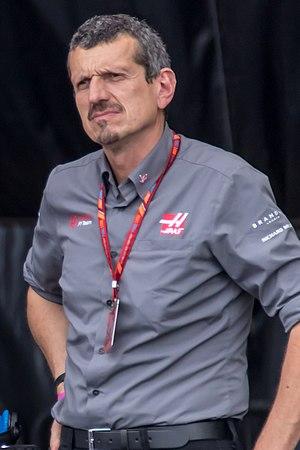
Günther Steiner, né le 7 avril 1965 à Merano en Italie, est un ingénieur et dirigeant italien actif dans le sport automobile. Il est actuellement le team manager de l'écurie de Formule 1 Haas, et précédemment directeur général de Jaguar Racing puis directeur technique de Red Bull Racing.